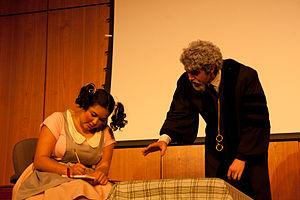
La Leçon est une pièce de théâtre en un acte d'Eugène Ionesco.